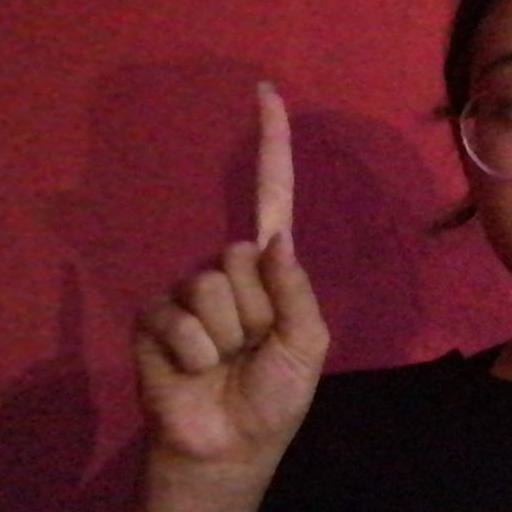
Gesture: one